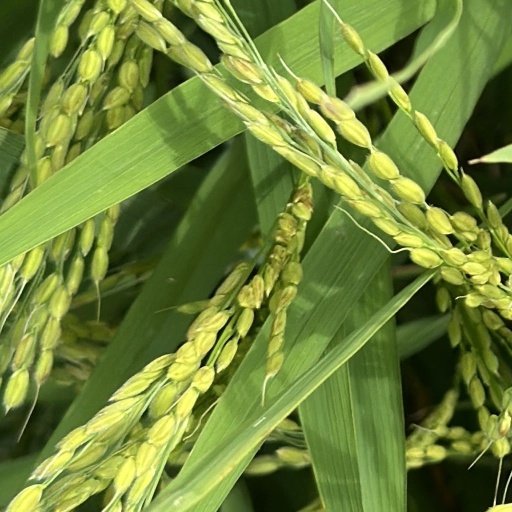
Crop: rice